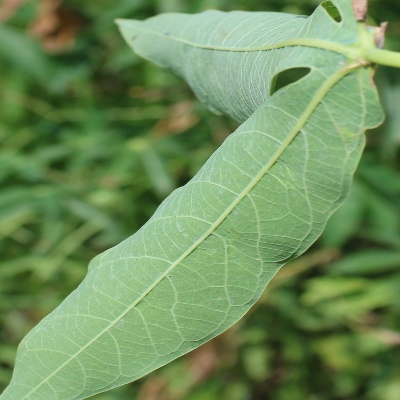
Crop: Cassava
Condition: bacterial blight